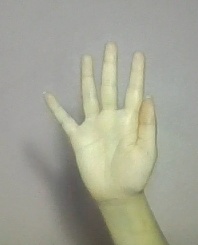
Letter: sheen